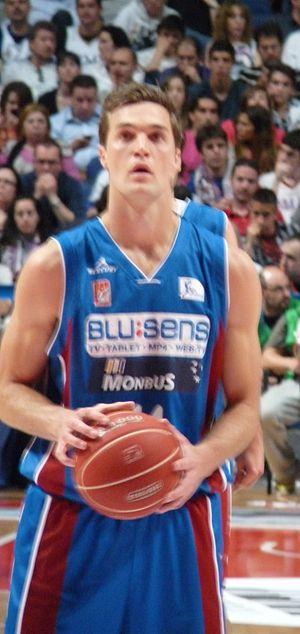
Levon Kendall, né le 4 juillet 1984 à Vancouver, au Canada, est un joueur canadien de basket-ball. Il évolue aux postes d'ailier fort et de pivot.